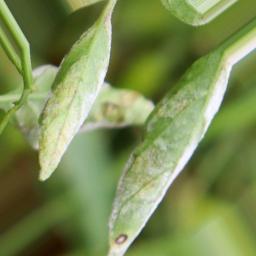
Label: powdery mildew